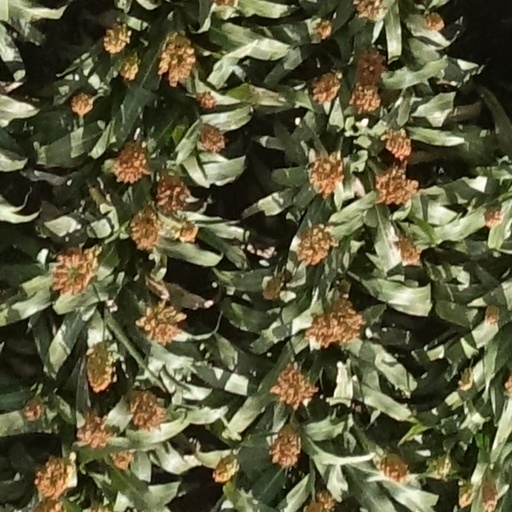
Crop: sorghum